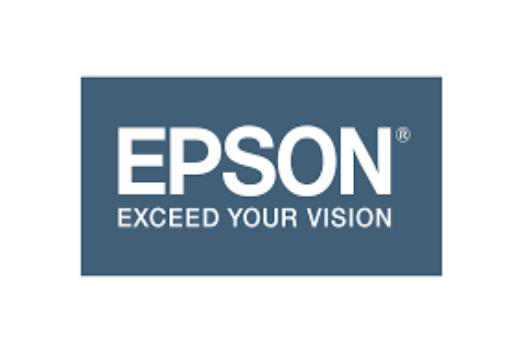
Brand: EPSON
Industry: Electronic